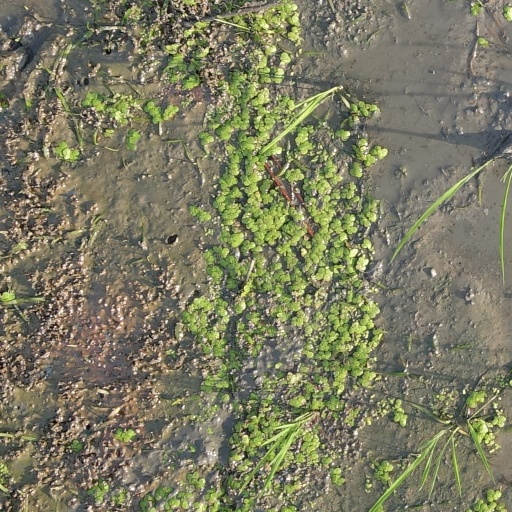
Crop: rice